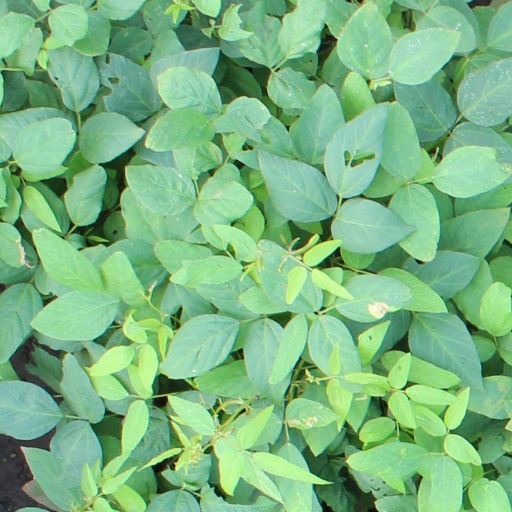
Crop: soybean